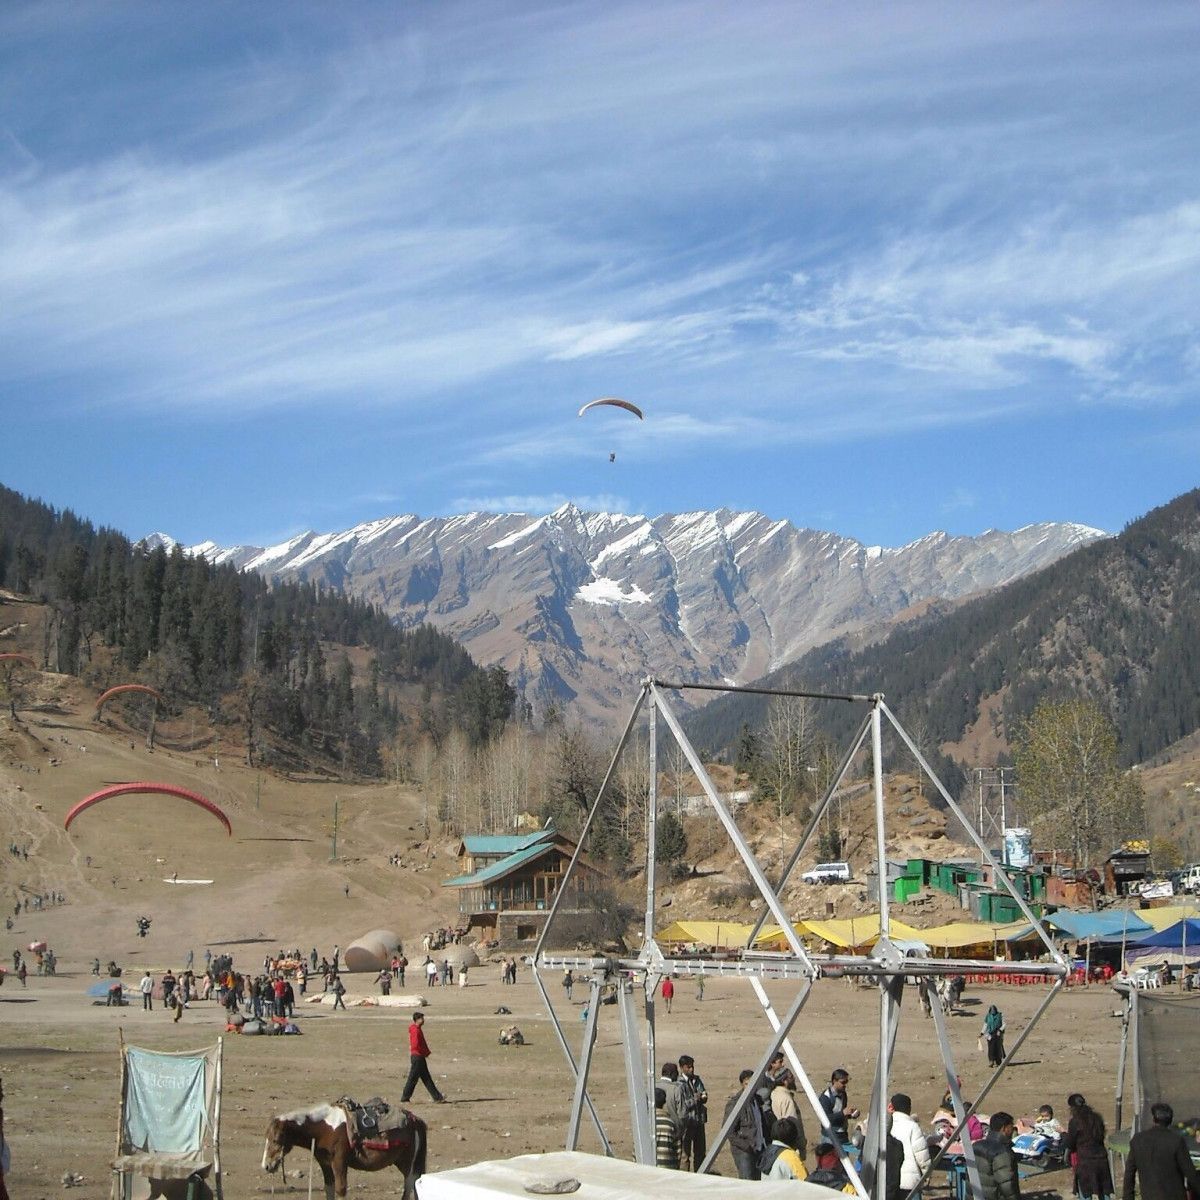
Tags: snow, mountain range, flight, paragliding, sports